Lepanto Commercial Historic District

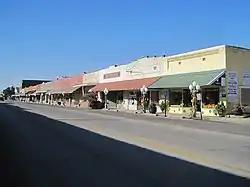

The Lepanto Commercial Historic District encompasses the traditional commercial heart of the small city of Lepanto, Arkansas. The district includes one block of Greenwood Avenue between Berry and Holmes Streets, and portions of two more blocks at either end, as well as two blocks of Berry Street, with a few buildings on adjacent streets. Lepanto was founded in 1903, but its surviving commercial architecture only dates as far back as , when the Portis Company cotton gin was built at the eastern end of the district. Other early buildings include the triangular Arlington Light and Power building at 320 Greenwood, and the unusual Barton's of Lepanto building at 111 Berny Street, built as a wood frame lumber yard office ; its walls were bricked in 1955 when it was converted to a hardware store.